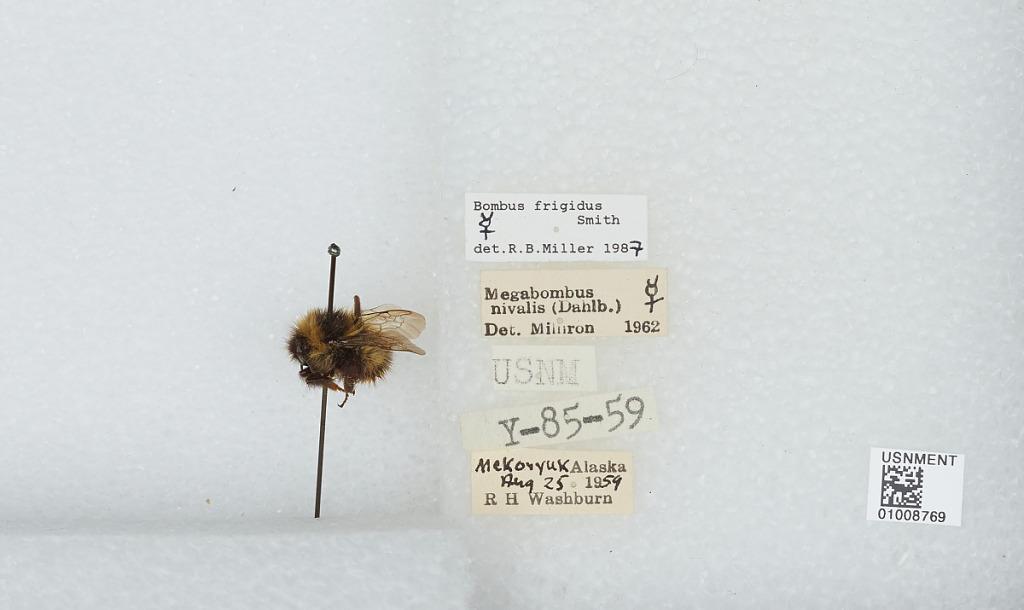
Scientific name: Bombus (Pyrobombus) frigidus Smith
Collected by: R. Washburn
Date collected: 1959-8-25
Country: United States
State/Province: Alaska
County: Bethel
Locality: Mekoryuk
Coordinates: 60.3892, -166.207
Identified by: Miller, R. B.